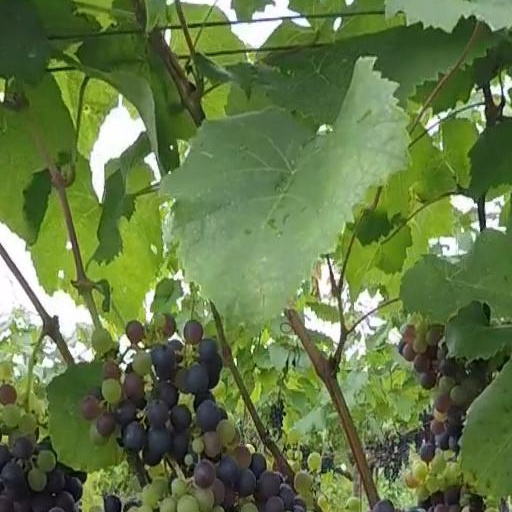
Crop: grape